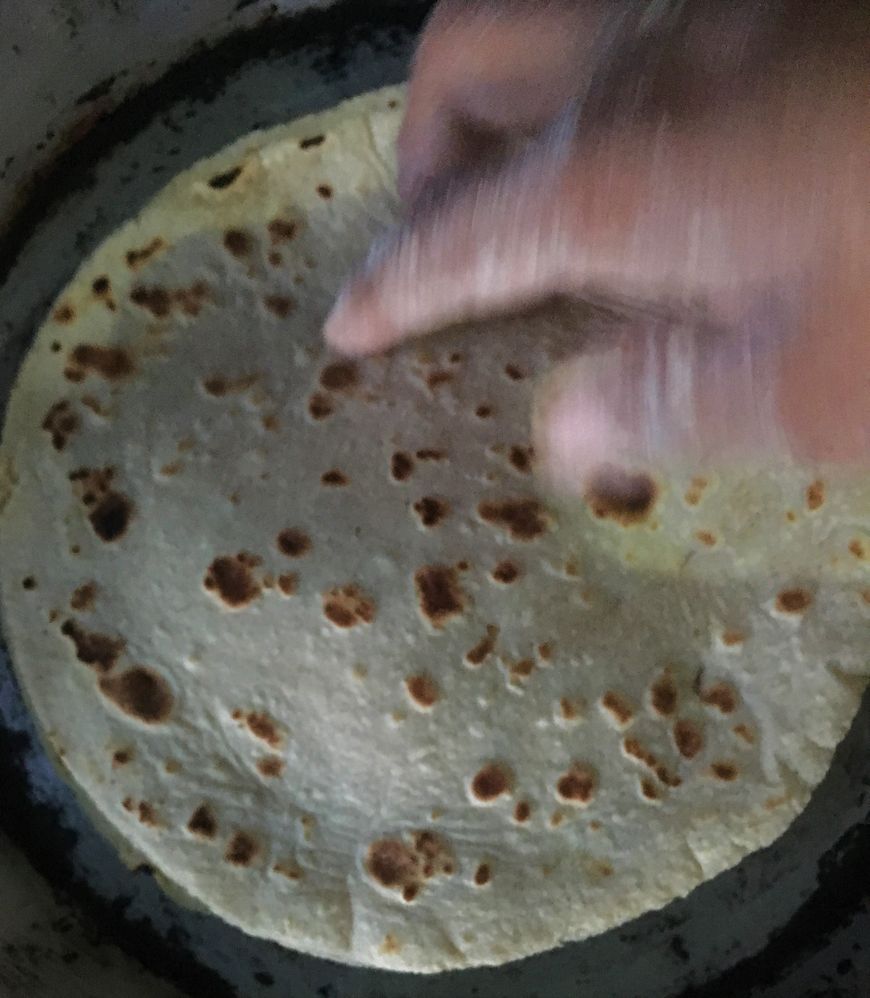
Dish: chapati